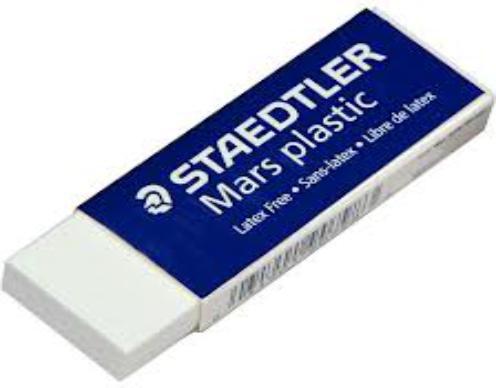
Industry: Necessities